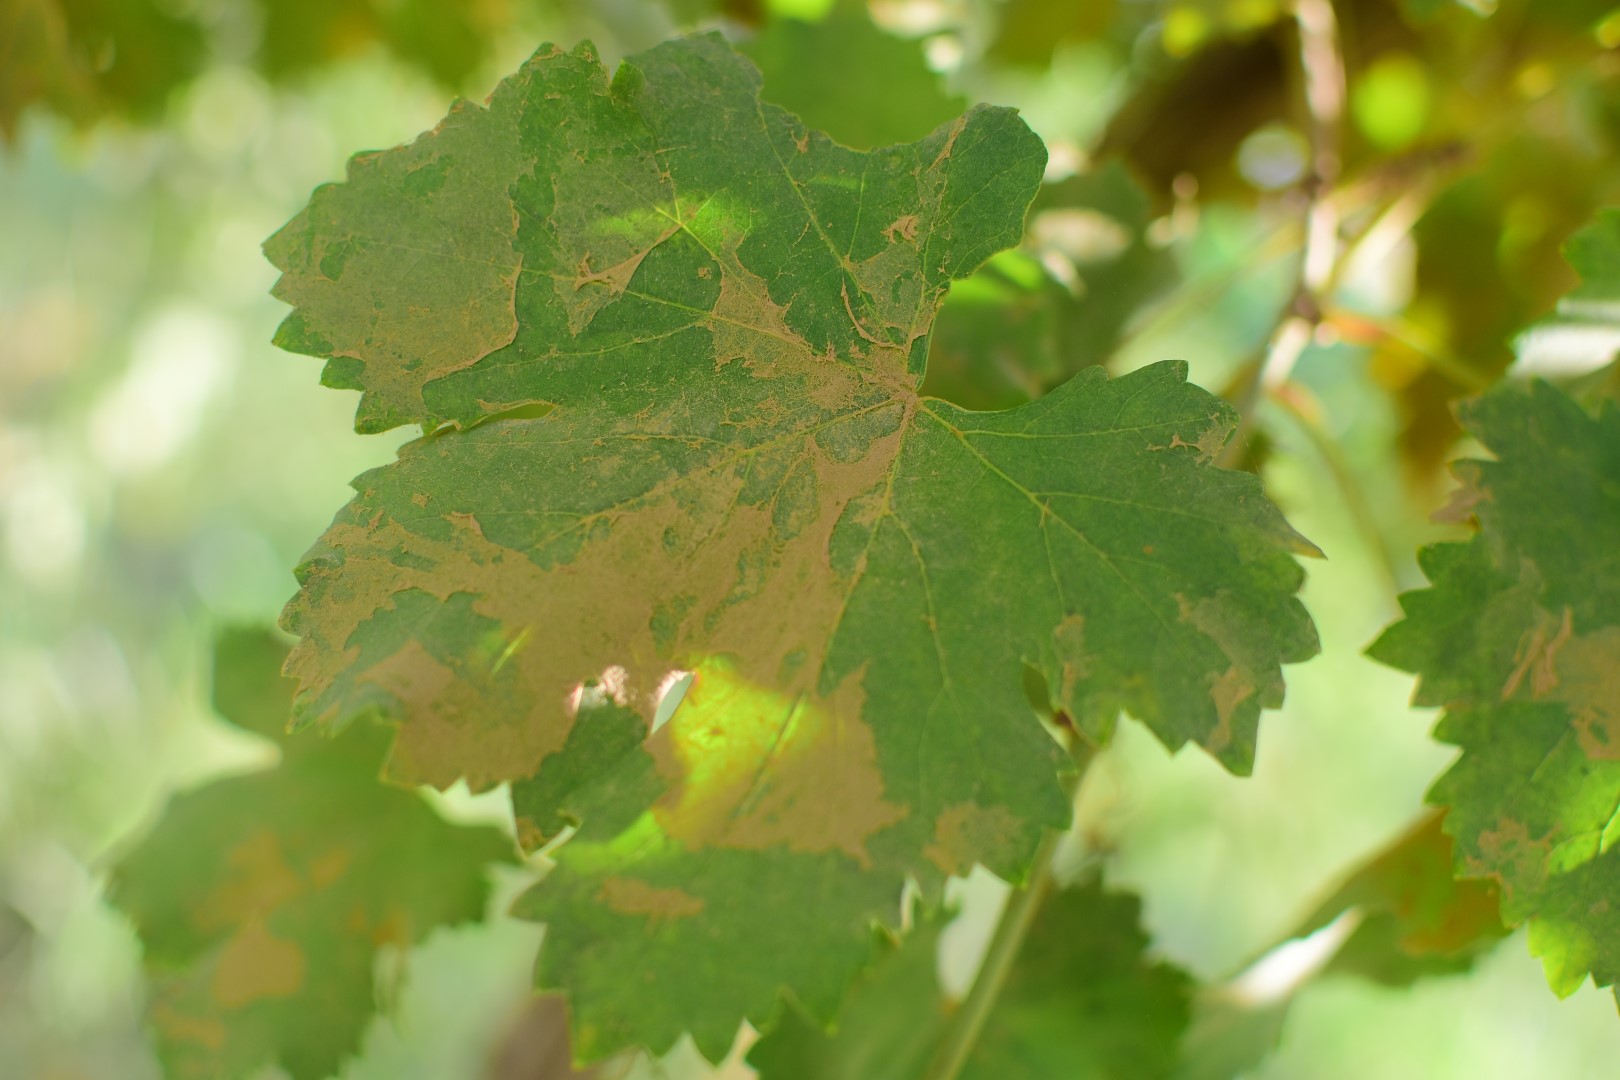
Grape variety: Deas Al-Annz